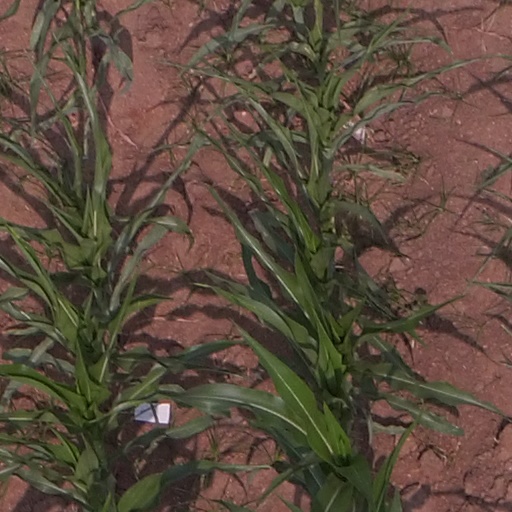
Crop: maize; corn